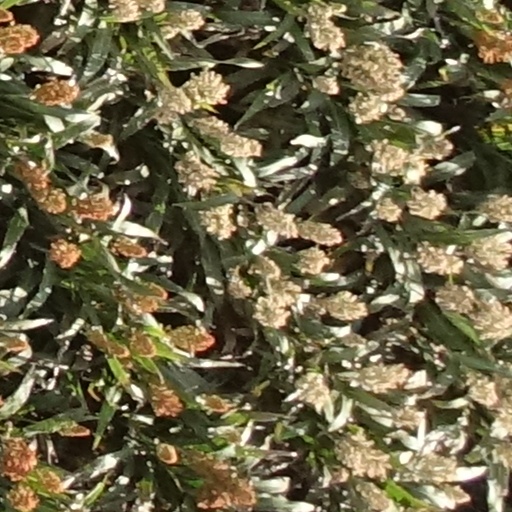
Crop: sorghum